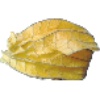
Label: physalis_with_husk